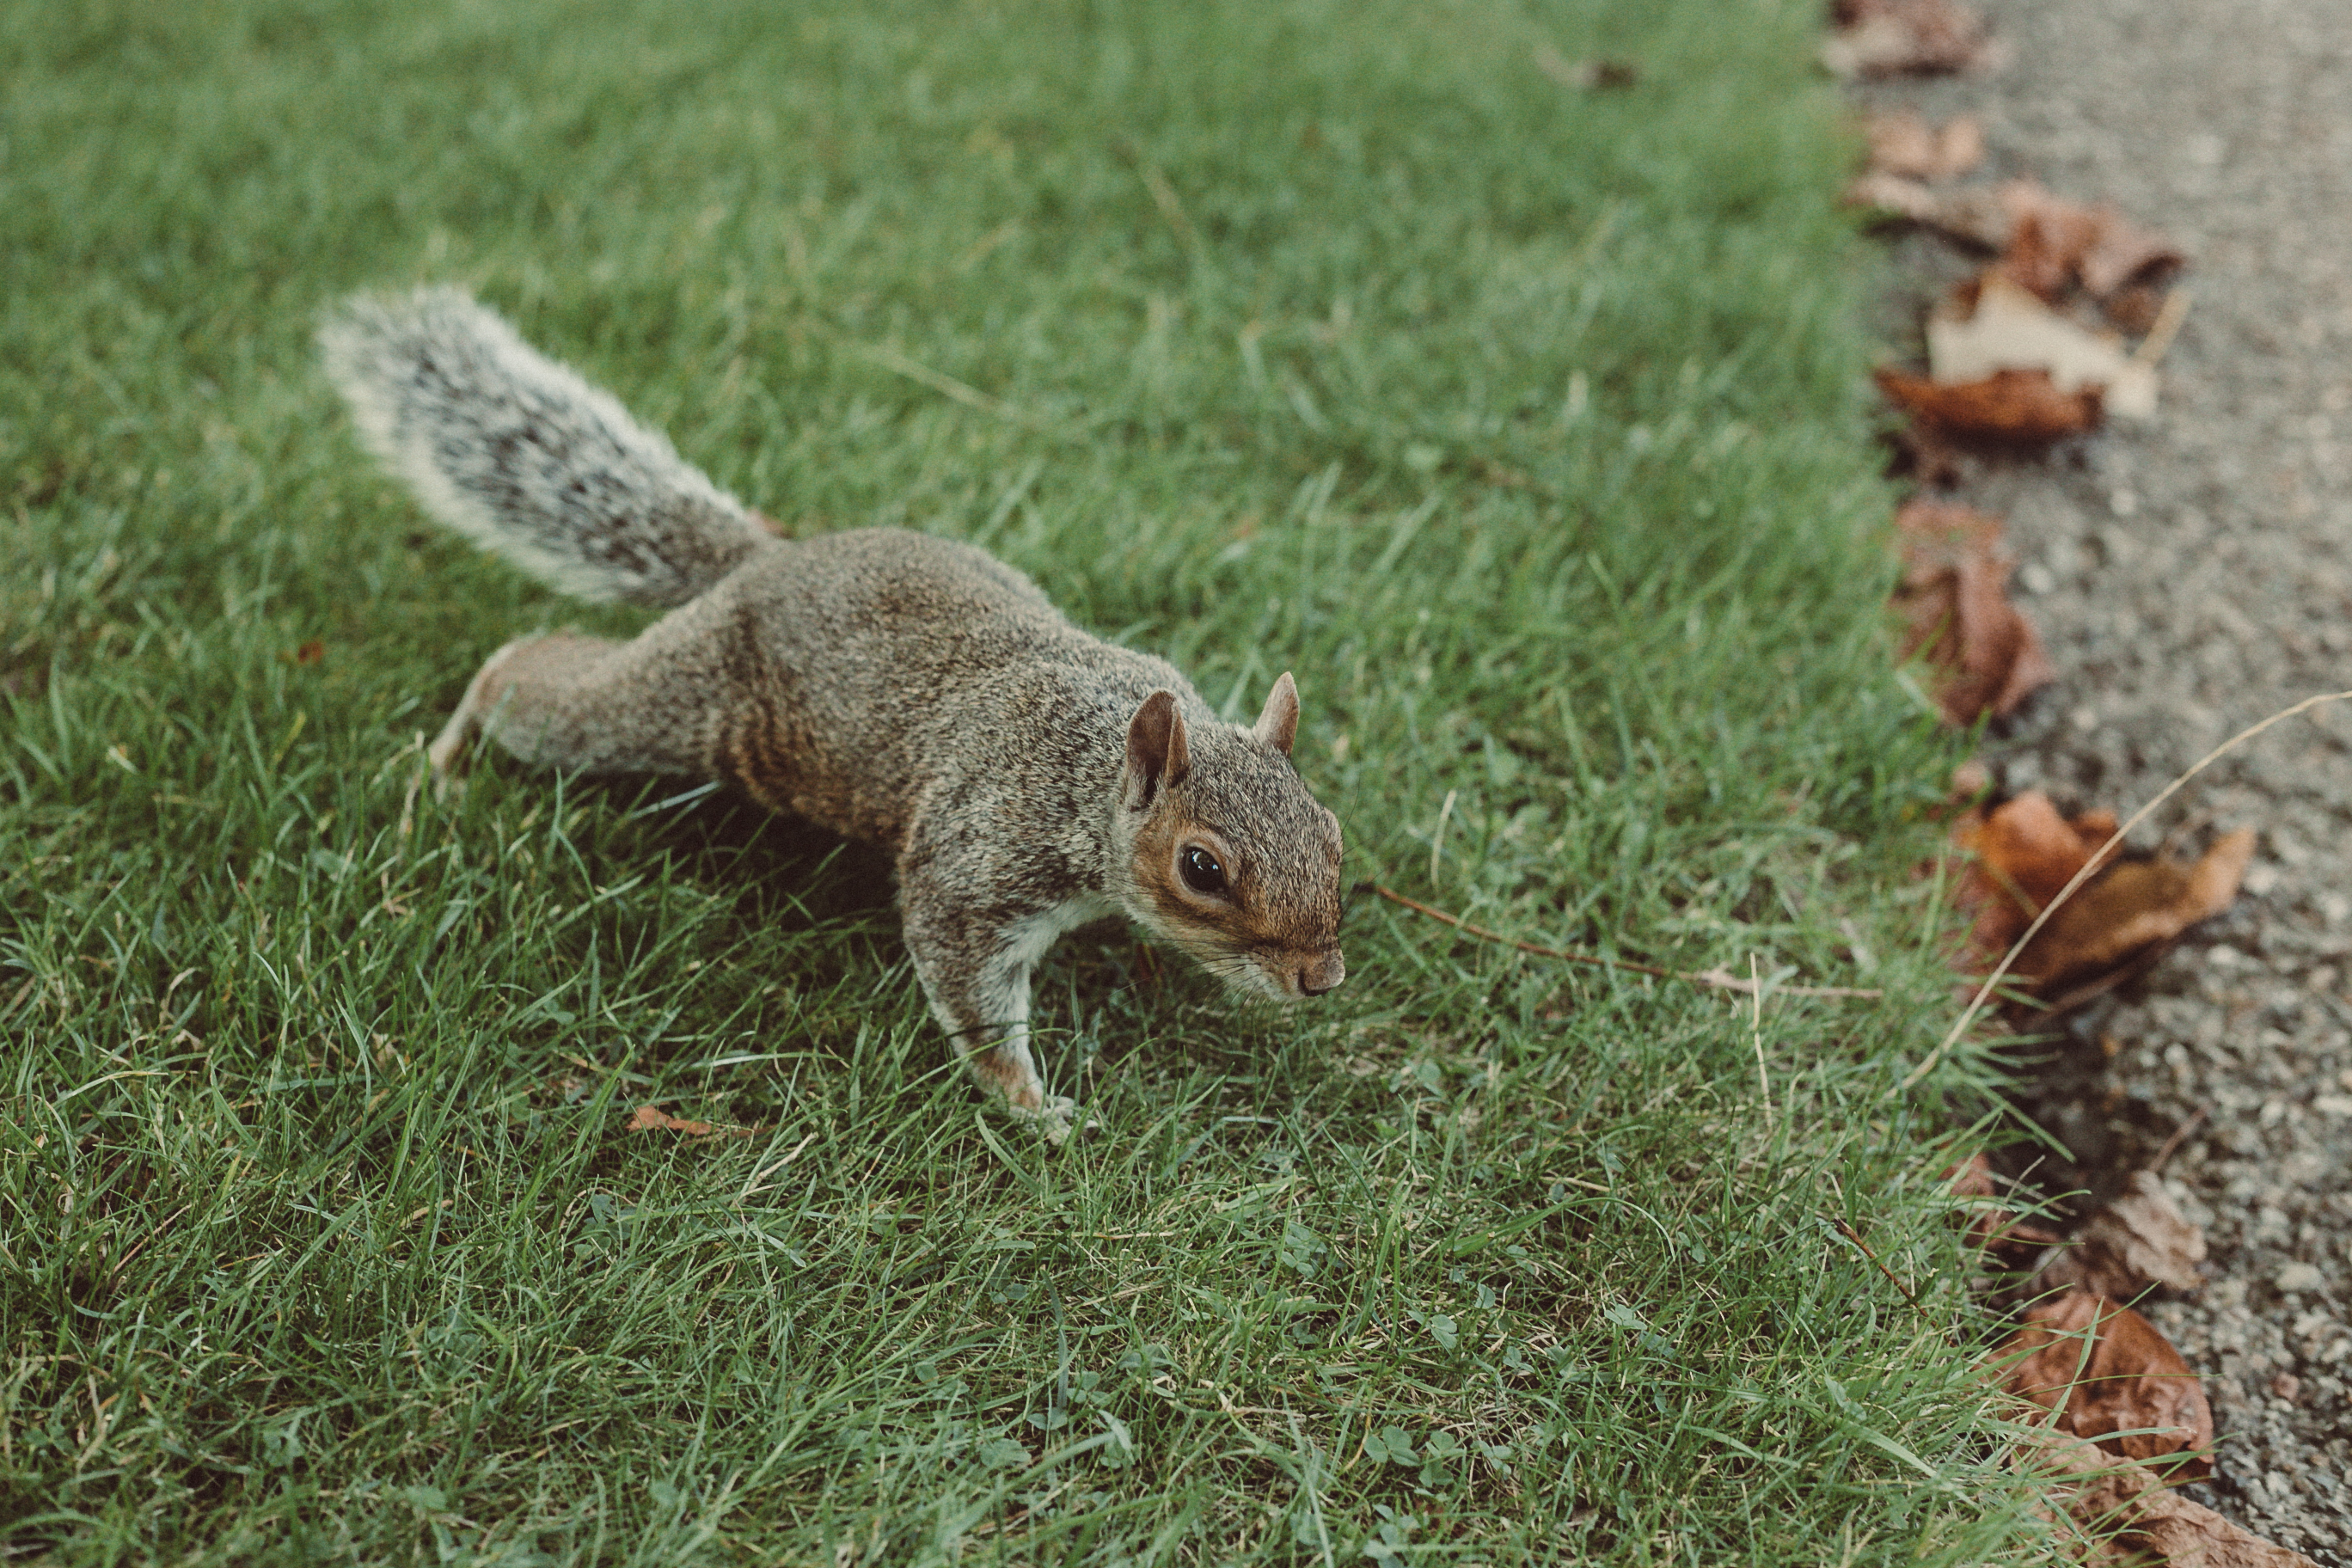
squirrel, grass, walking, walk, path, terrestrial animal, fox squirrel, tail, adaptation, wildlife, grey squirrel, ground squirrels, organism, rodent, chipmunk, plant, fawn, claw